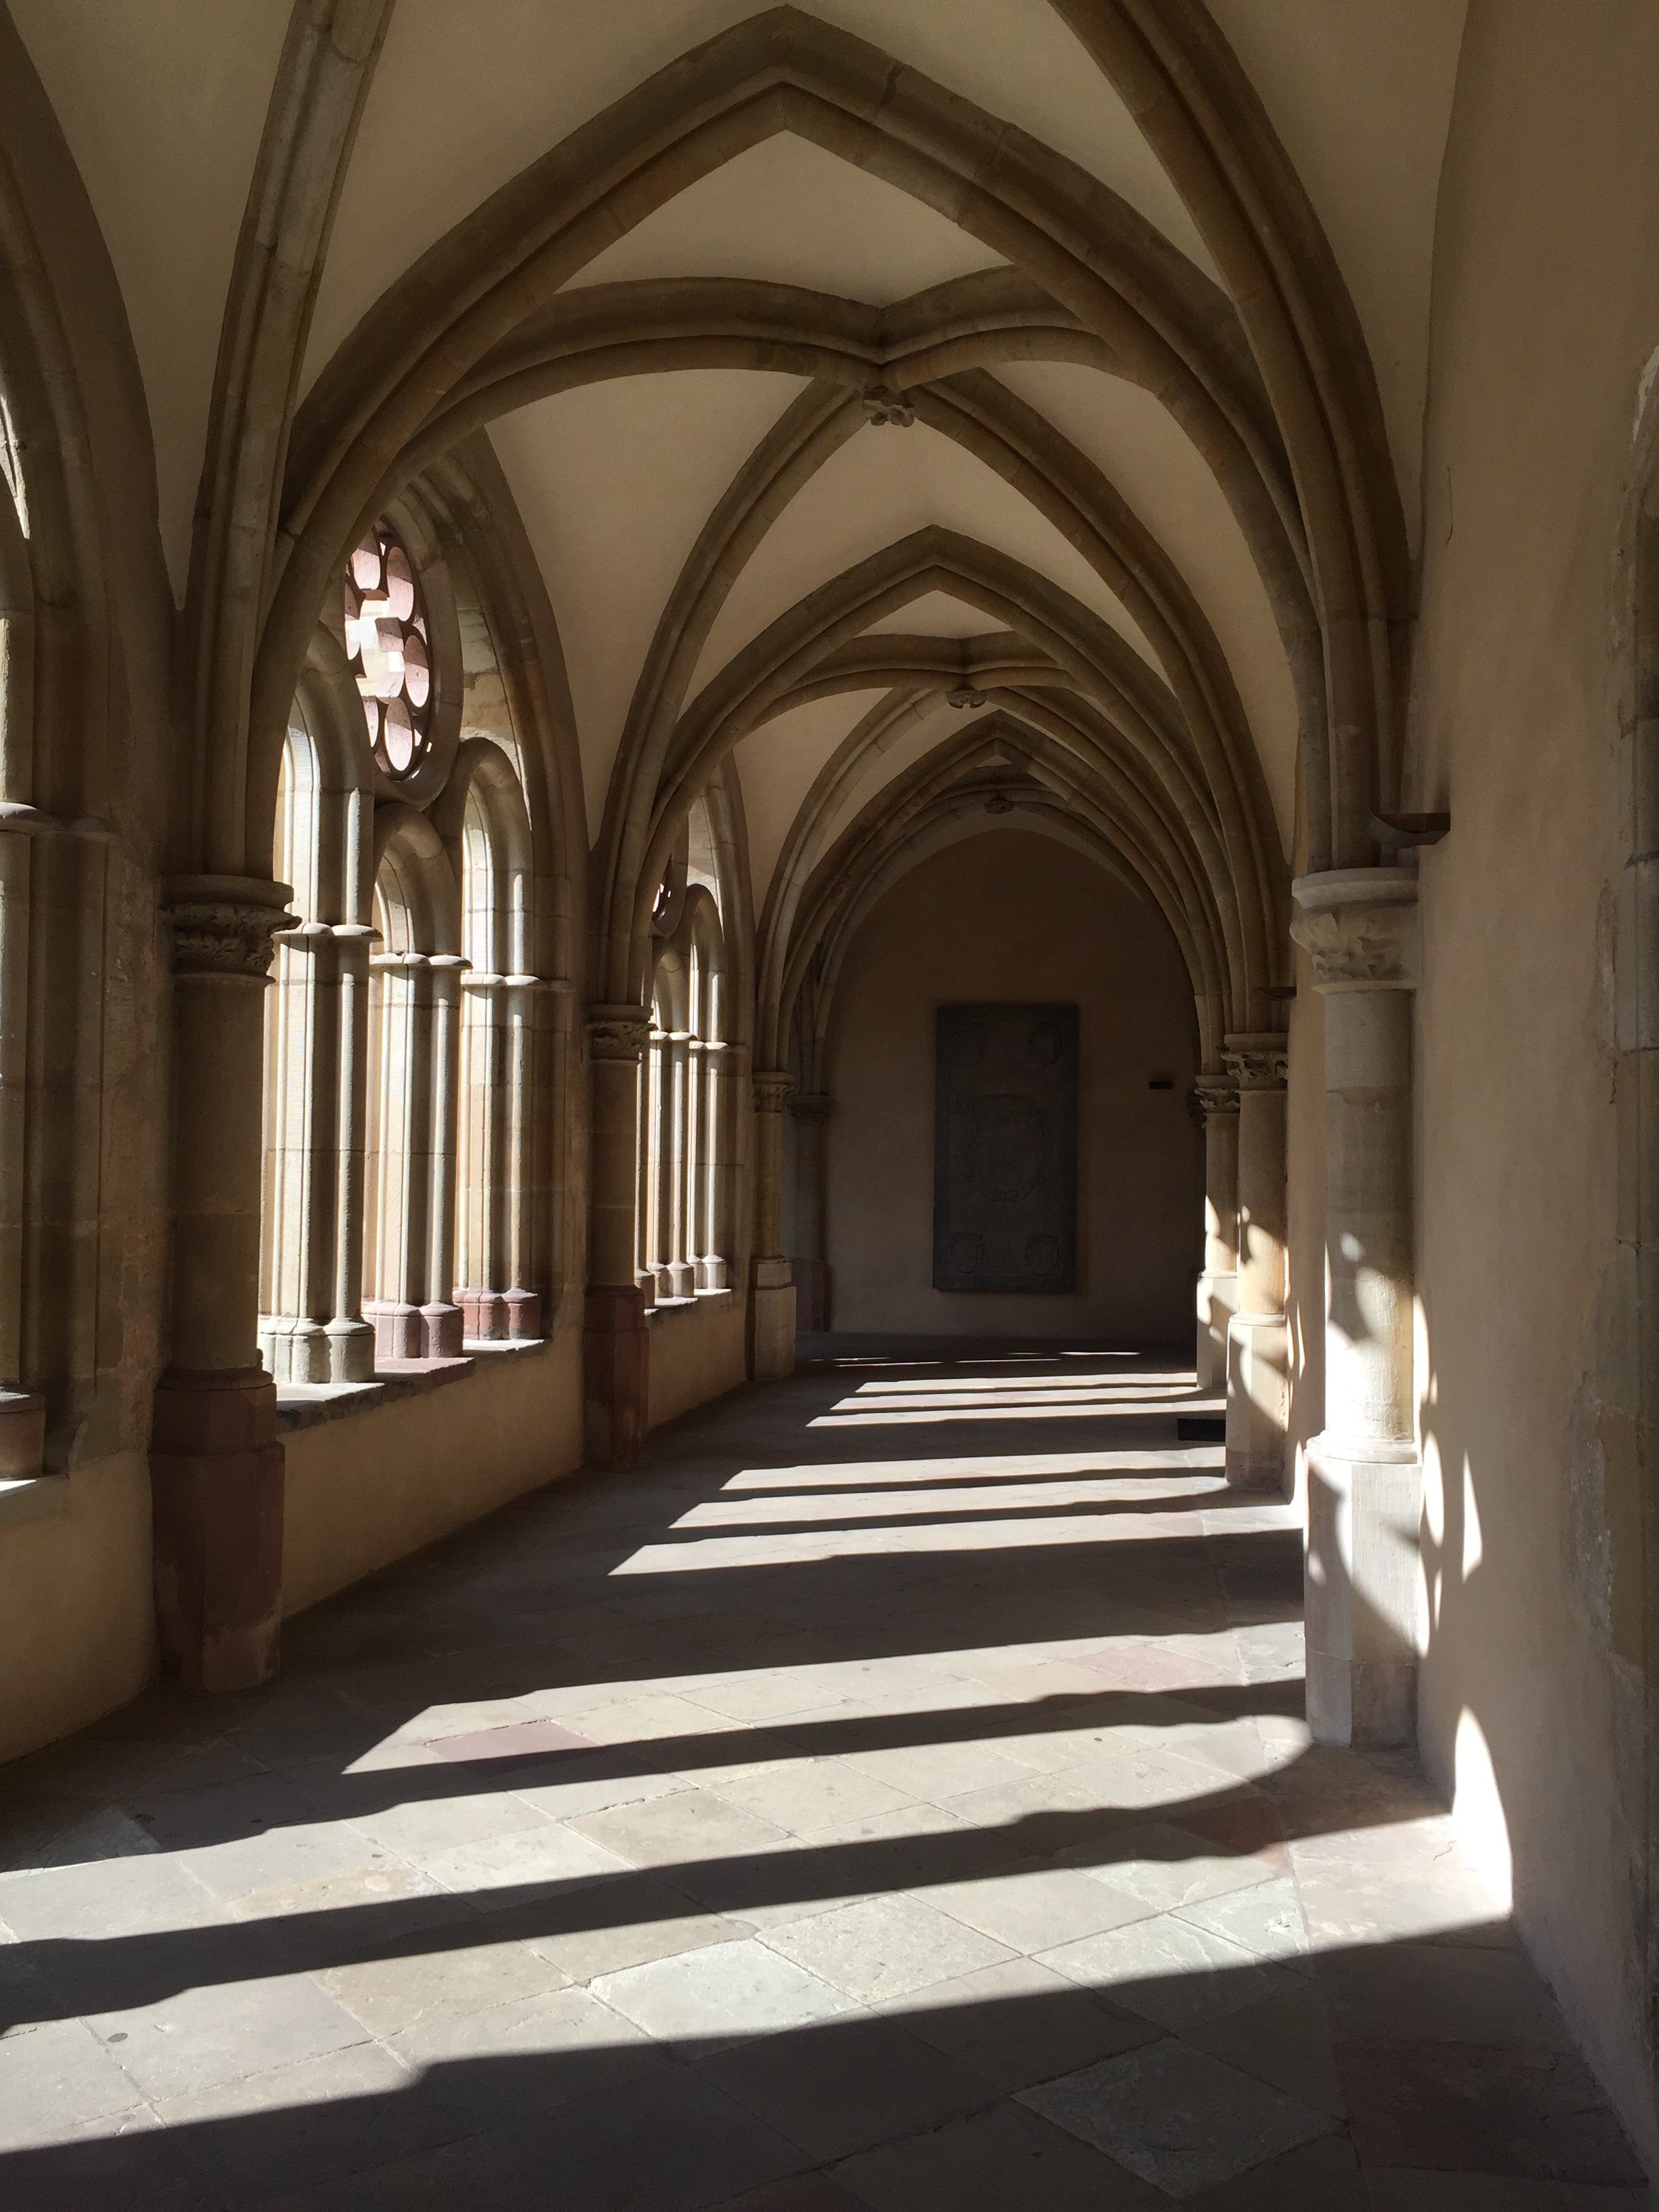
architecture, building, arch, church, cathedral, chapel, place of worship, monastery, symmetry, synagogue, arcade, abbey, vault, cloister, estate, dom, trier, ancient history